Jules Garcin

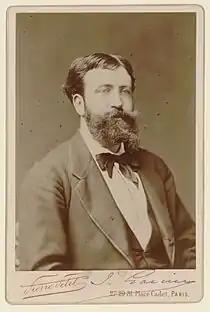
Jules Garcin in 1891 by Pierre Petit

Jules Auguste Garcin [Salomon] (11 July 1830 – 10 October 1896) was a French violinist, conductor and composer of the 19th century.